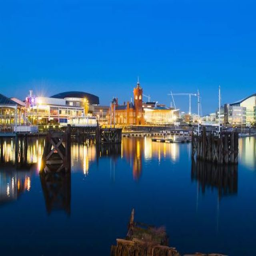
true or false is the most populous city .